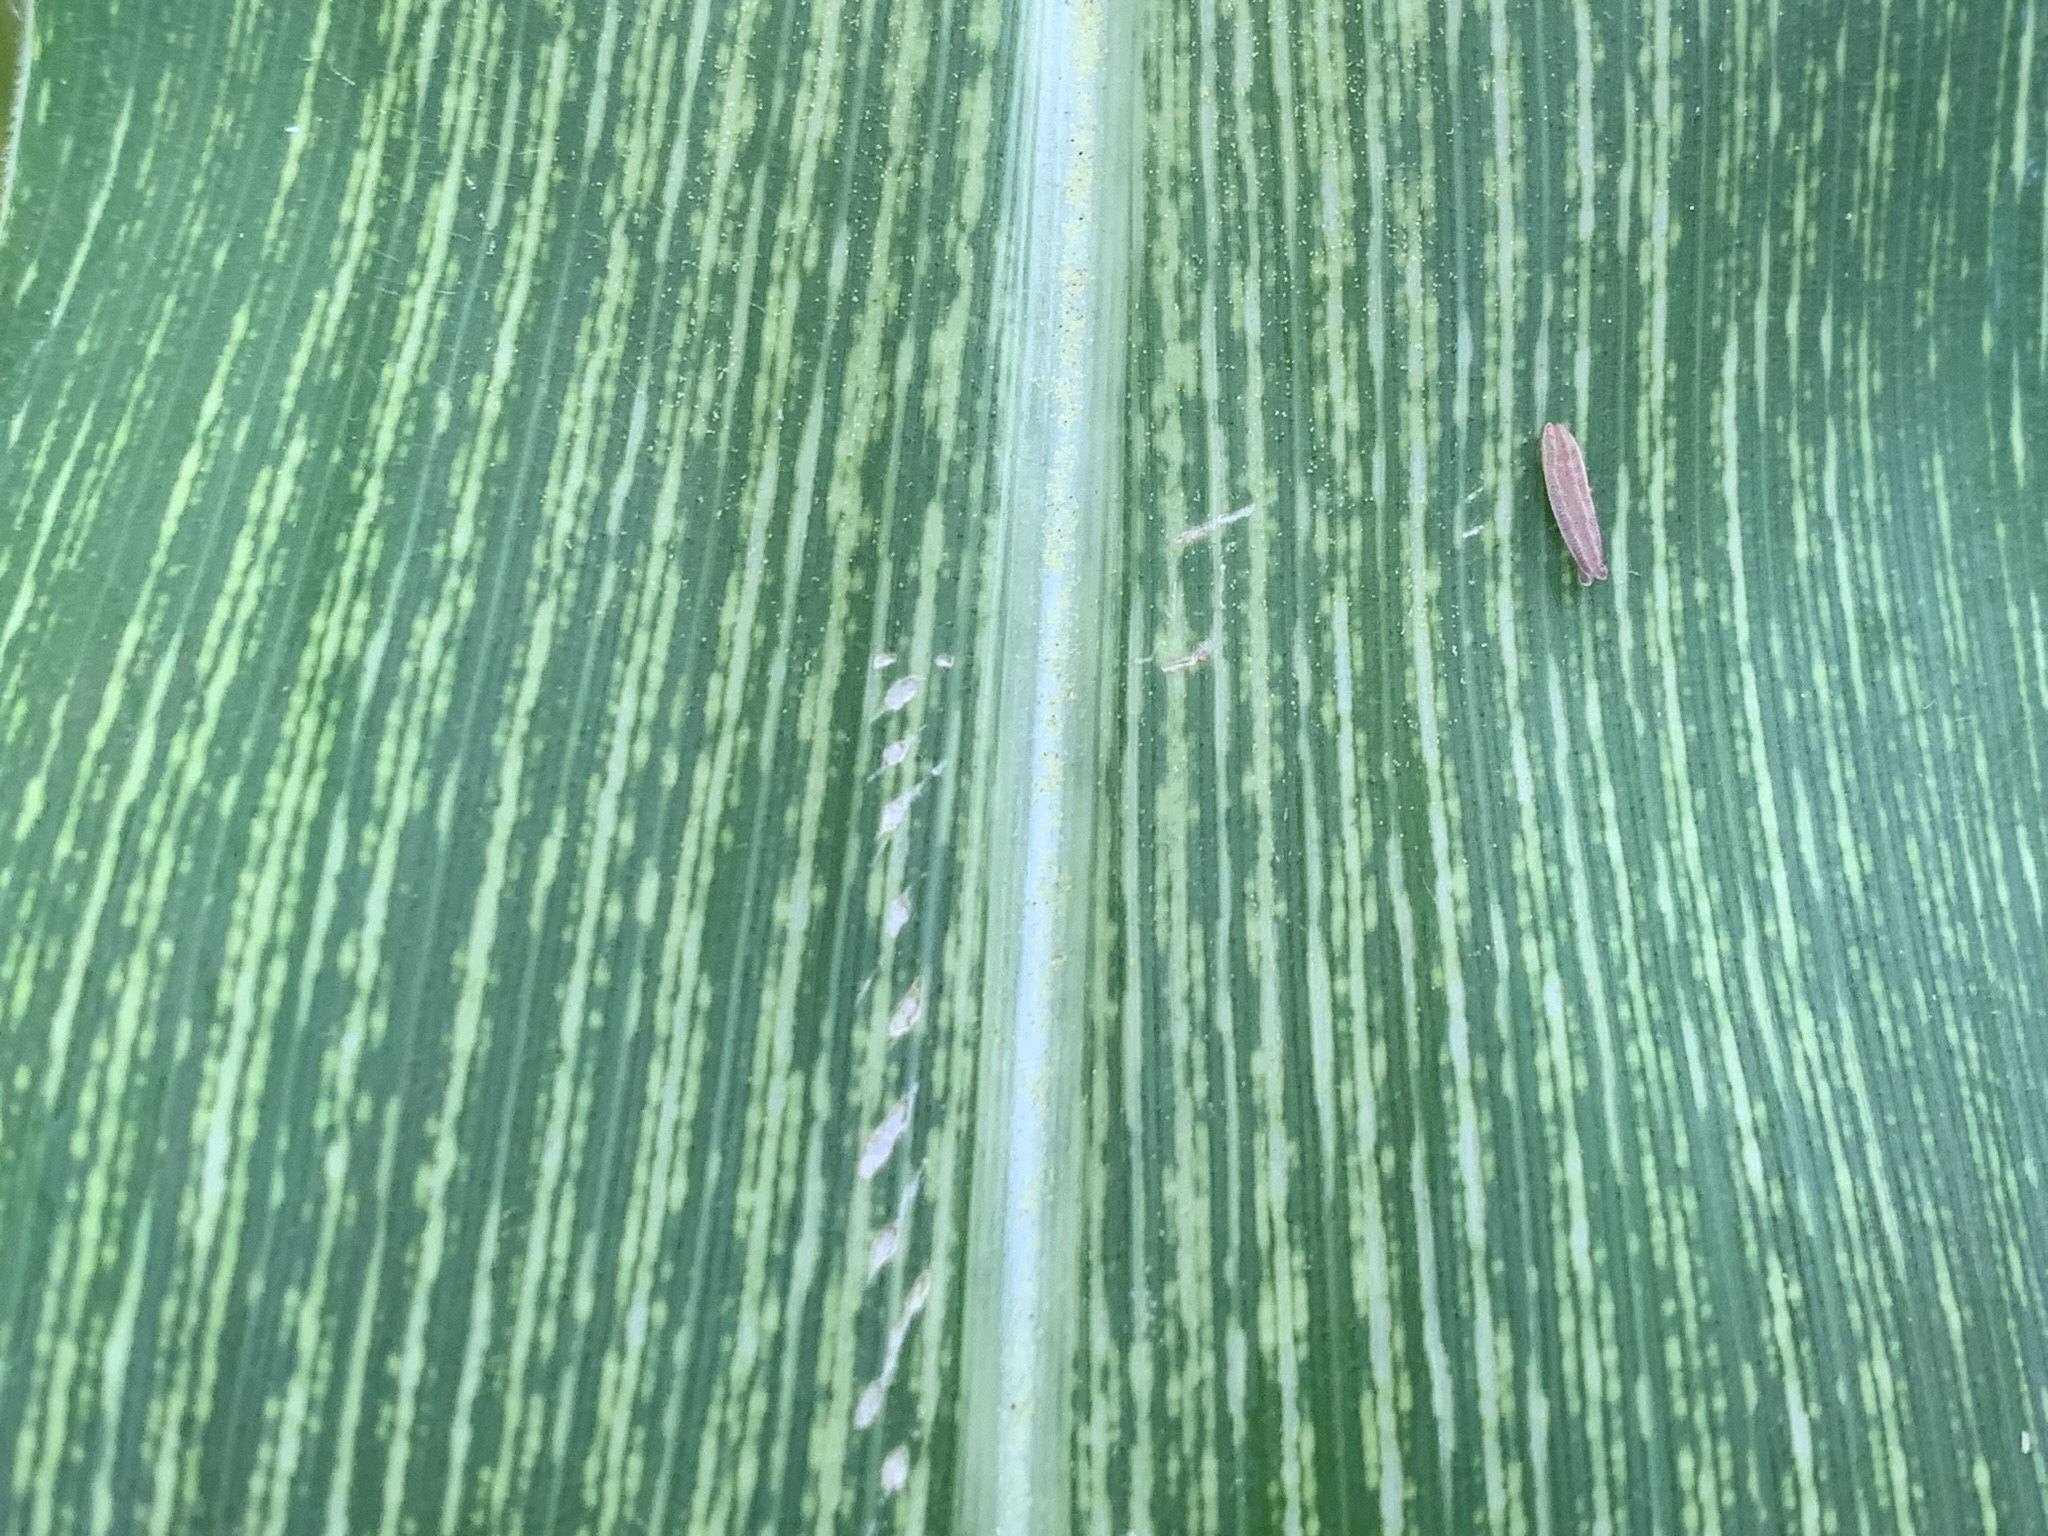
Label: MSV